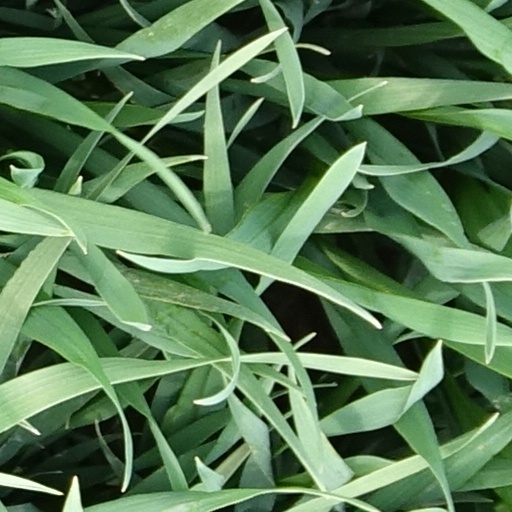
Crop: wheat